Iyarpagai Nayanar

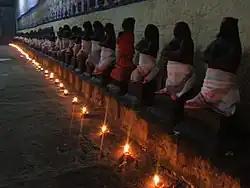
The images of the Nayanars are found in many Shiva temples in Tamil Nadu.

One of the most prominent Nayanars, Sundarar (8th century) venerates Iyarpagai Nayanar in the "Tiruthonda Thogai", a hymn to Nayanar saints, praising as the one who was munificent. The Tamil poet Gopalakrishna Bharati (1810–1896) has composed a musical play "Iyarpagai Nayanar Charitram", which has 21 songs and some verses based on the life of the Nayanar.